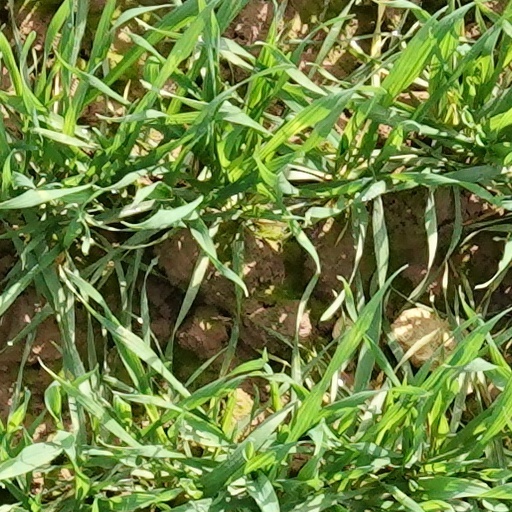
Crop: wheat